Édouard de Walckiers

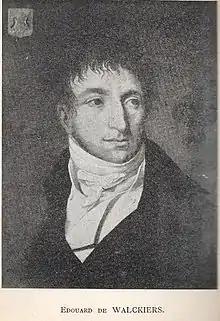
Banker and Vonckist Edouard de Walckiers

Viscount Joseph Édouard Sébastien de Walckiers de Tronchiennes (7 November 1758 - 17 April 1837) was a Brussels-born banker.